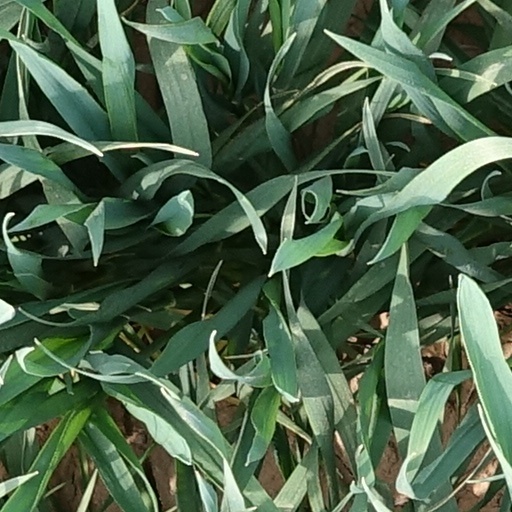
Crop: wheat